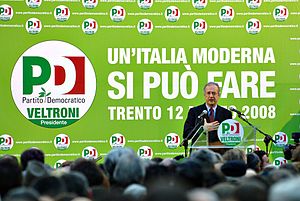
Partito Democratico
Partito Democratico er et italiensk centrum-venstre-parti, der blev dannet i oktober 2007. Partiet ledes af Nicola Zingaretti.